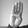
ASL letter: B